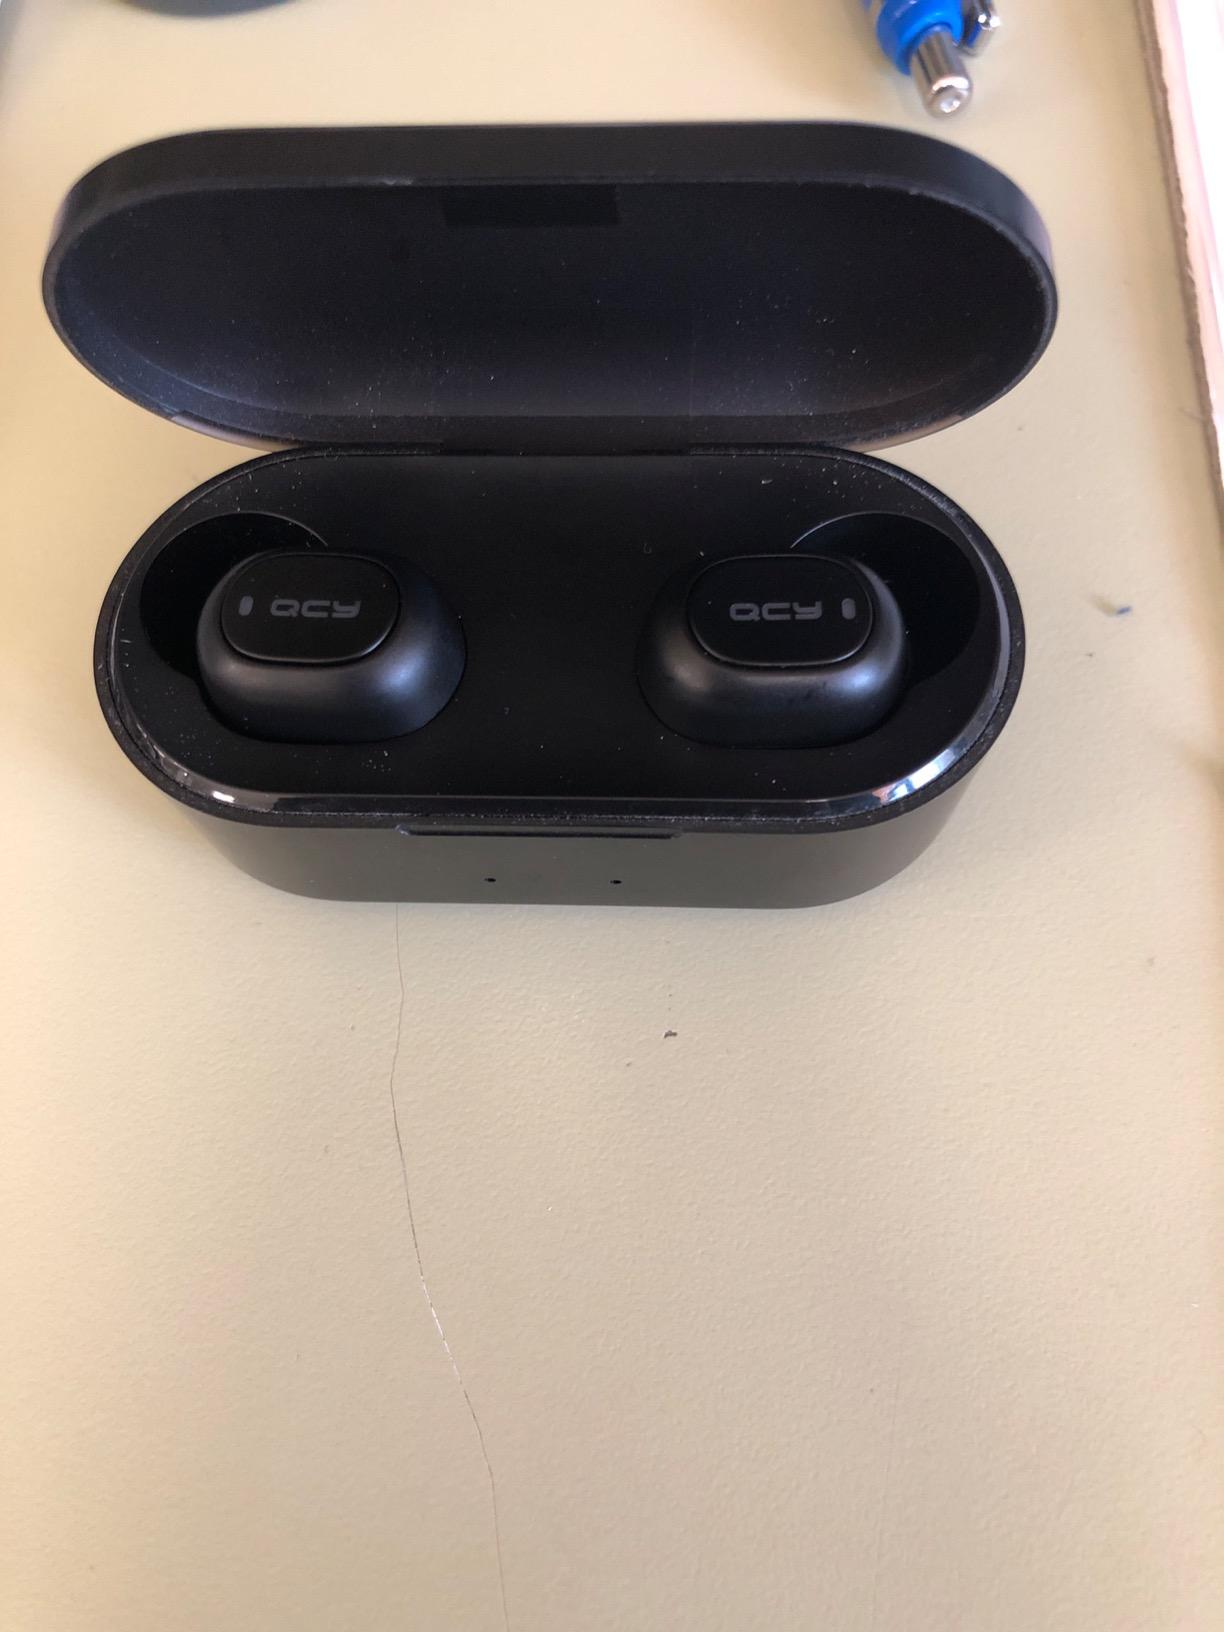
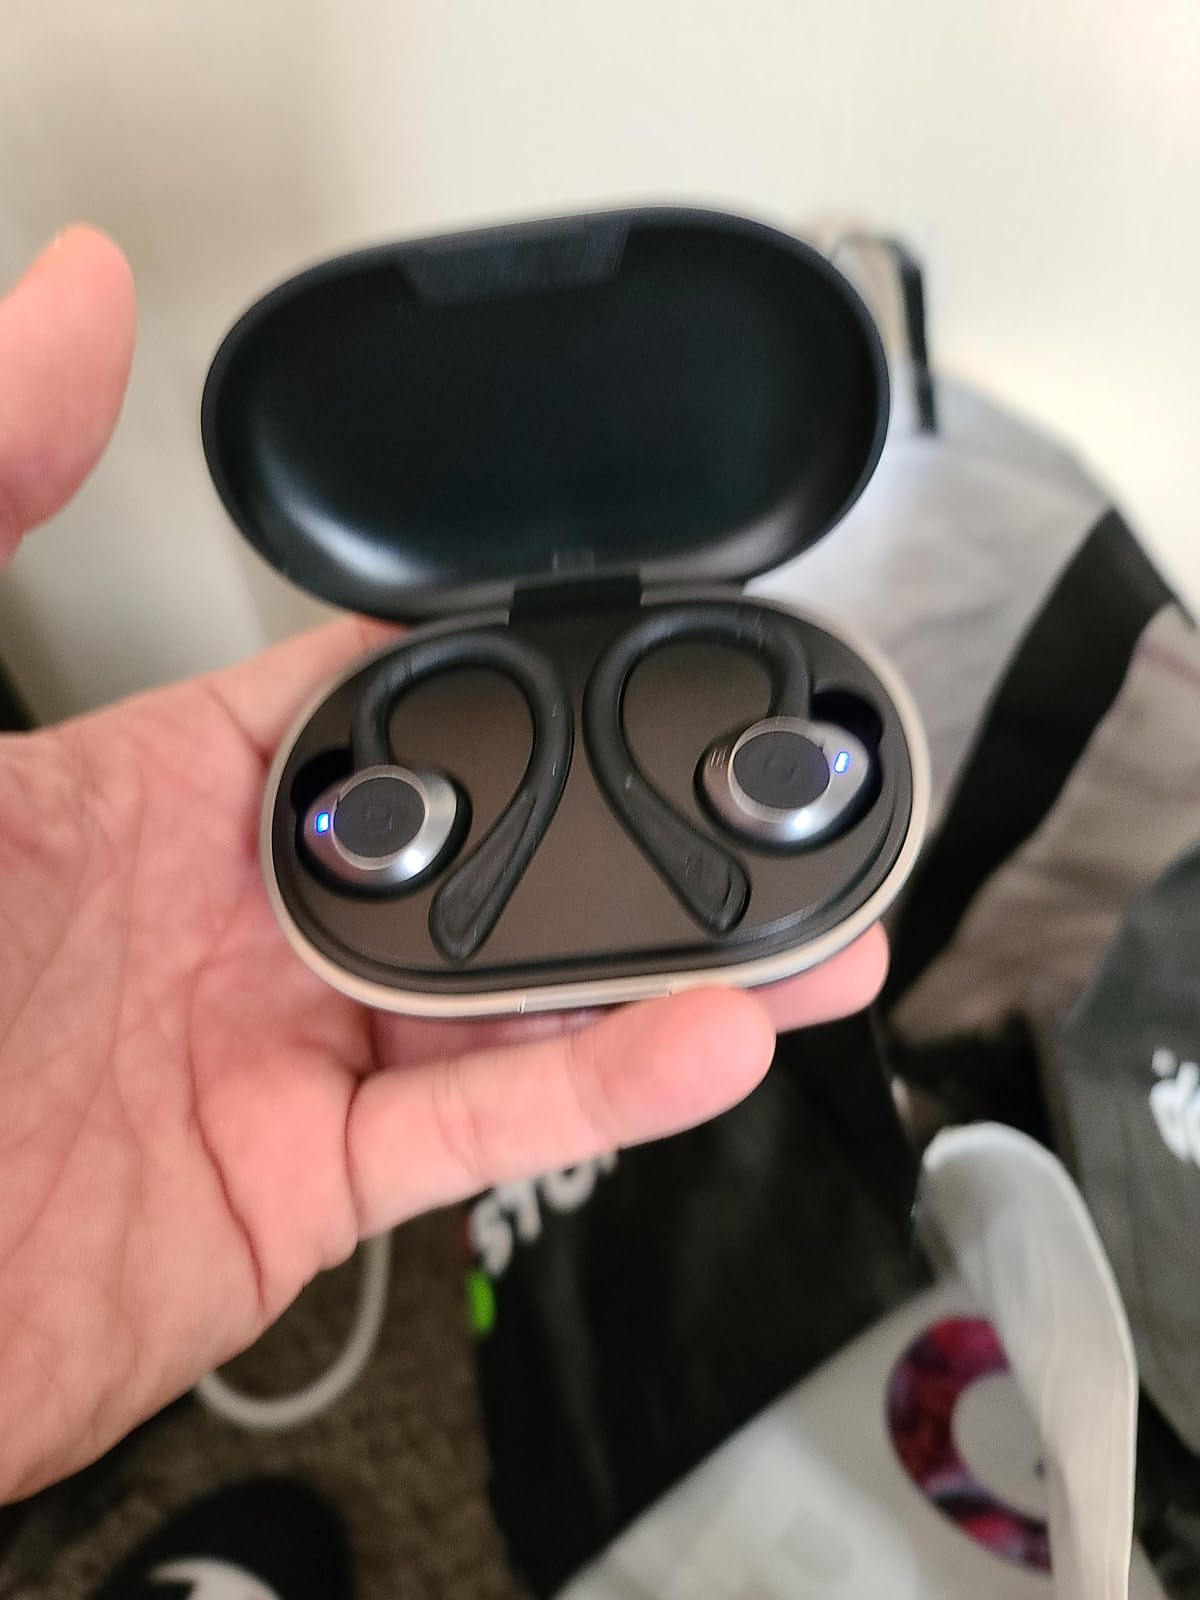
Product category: earbuds
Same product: no